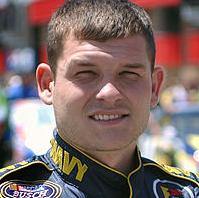
Age: 23